Kii-Kamiya Station

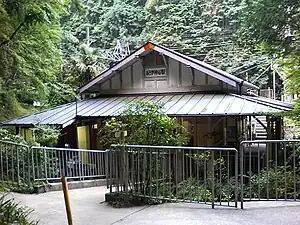
Kii-Kamiya Station, August 2005

is a passenger railway station in the town of Kōya, Ito District, Wakayama Prefecture, Japan, operated by the private railway company Nankai Electric Railway.